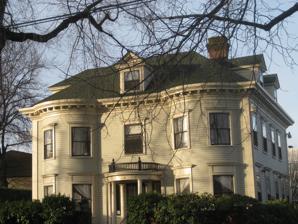
Building: Ayer–Shea House
Country: United States of America
Year built: 1892
Historic building in Portland, Oregon, U.S. United States historic place Ayer–Shea House U.S. National Register of Historic Places U.S. Historic district Contributing property Portland Historic Landmark Location 1809 NW Johnson Street Portland, Oregon Coordinates 45°31′44″N 122°41′23″W / 45.528773°N 122.689759°W / 45.528773; -122.689759 Built 1892 Architect Whidden & Lewis Architectural style Colonial Revival Part of Alphabet Historic District ( ID00001293 ) NRHP reference No. 82003741 Added to NRHP June 14, 1982 The Ayer–Shea House is a house located in northwest Portland , Oregon listed on the National Register of Historic Places . See also National Register of Historic Places listings in Northwest Portland, Oregon References